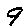
Label: 9